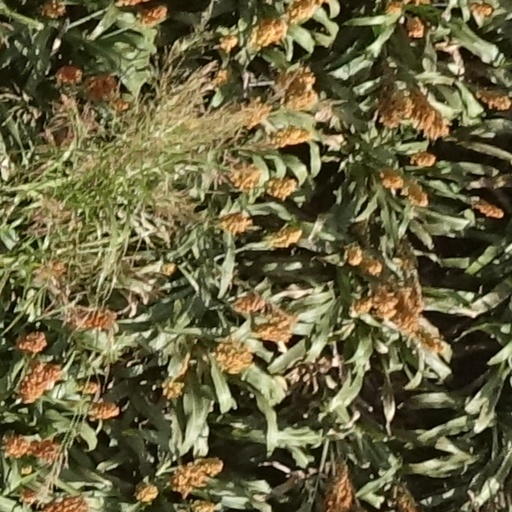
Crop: sorghum